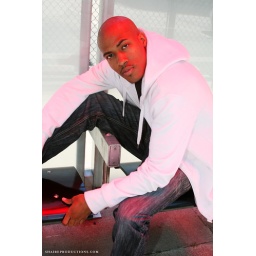
Photo by Sherrie Thai of Shaireproductions.comThis photo was shot with available light underneath a bus shelter with a red translucent rooftop.